Mariam-uz-Zamani

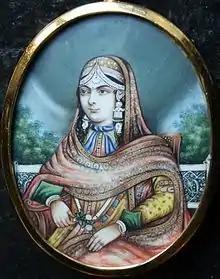
A 19th-century sketch of Mariam-uz-Zamani

On 31 August 1569, the empress gave birth to a boy who received the name, Salim, in acknowledgement of his father's faith in the efficacy of the holy man's prayer. Akbar, overjoyed with the news of his heir-apparent, ordered a great feast and festivities which were held up to seven days on the occasion of his birth and ordered the release of criminals with great offence. Throughout the empire, largesses were bestowed over common people, and he set himself ready to visit Sikri immediately. However, he was advised by his courtiers to delay his visit to Sikri on account of the astrological belief in Hindustan of a father not seeing the face of his long-awaited son immediately after his birth. He, therefore, delayed his visit and visited Sikri to meet his wife and son after forty-one days after his birth.